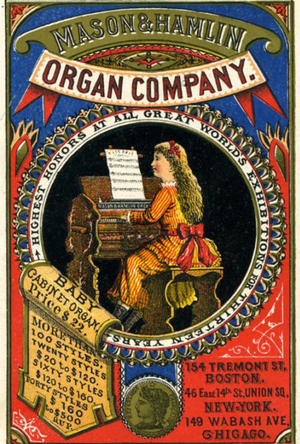
Mason & Hamlin est un fabricant de pianos installé à Haverhill, Massachusetts. L'entreprise, fondée en 1854 a aussi fabriqué un large panel d'harmoniums au cours du XIXᵉ siècle.